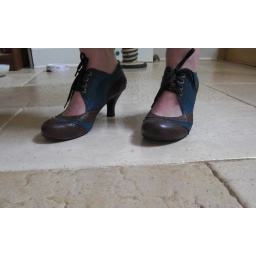
My new shoes from Browns. The only shoe store that carries my shoe size in nice shoes.